Mississippi River

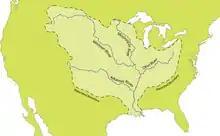
Map of the Mississippi River watershed

The Mississippi River is called the Lower Mississippi River from its confluence with the Ohio River to its mouth at the Gulf of Mexico, a distance of about . At the confluence of the Ohio and the Middle Mississippi, the long-term mean discharge of the Ohio at Cairo, Illinois is , while the long-term mean discharge of the Mississippi at Thebes, Illinois (just upriver from Cairo) is . Thus, by volume, the main branch of the Mississippi River system at Cairo can be considered to be the Ohio River (and the Allegheny River further upstream), rather than the Middle Mississippi.